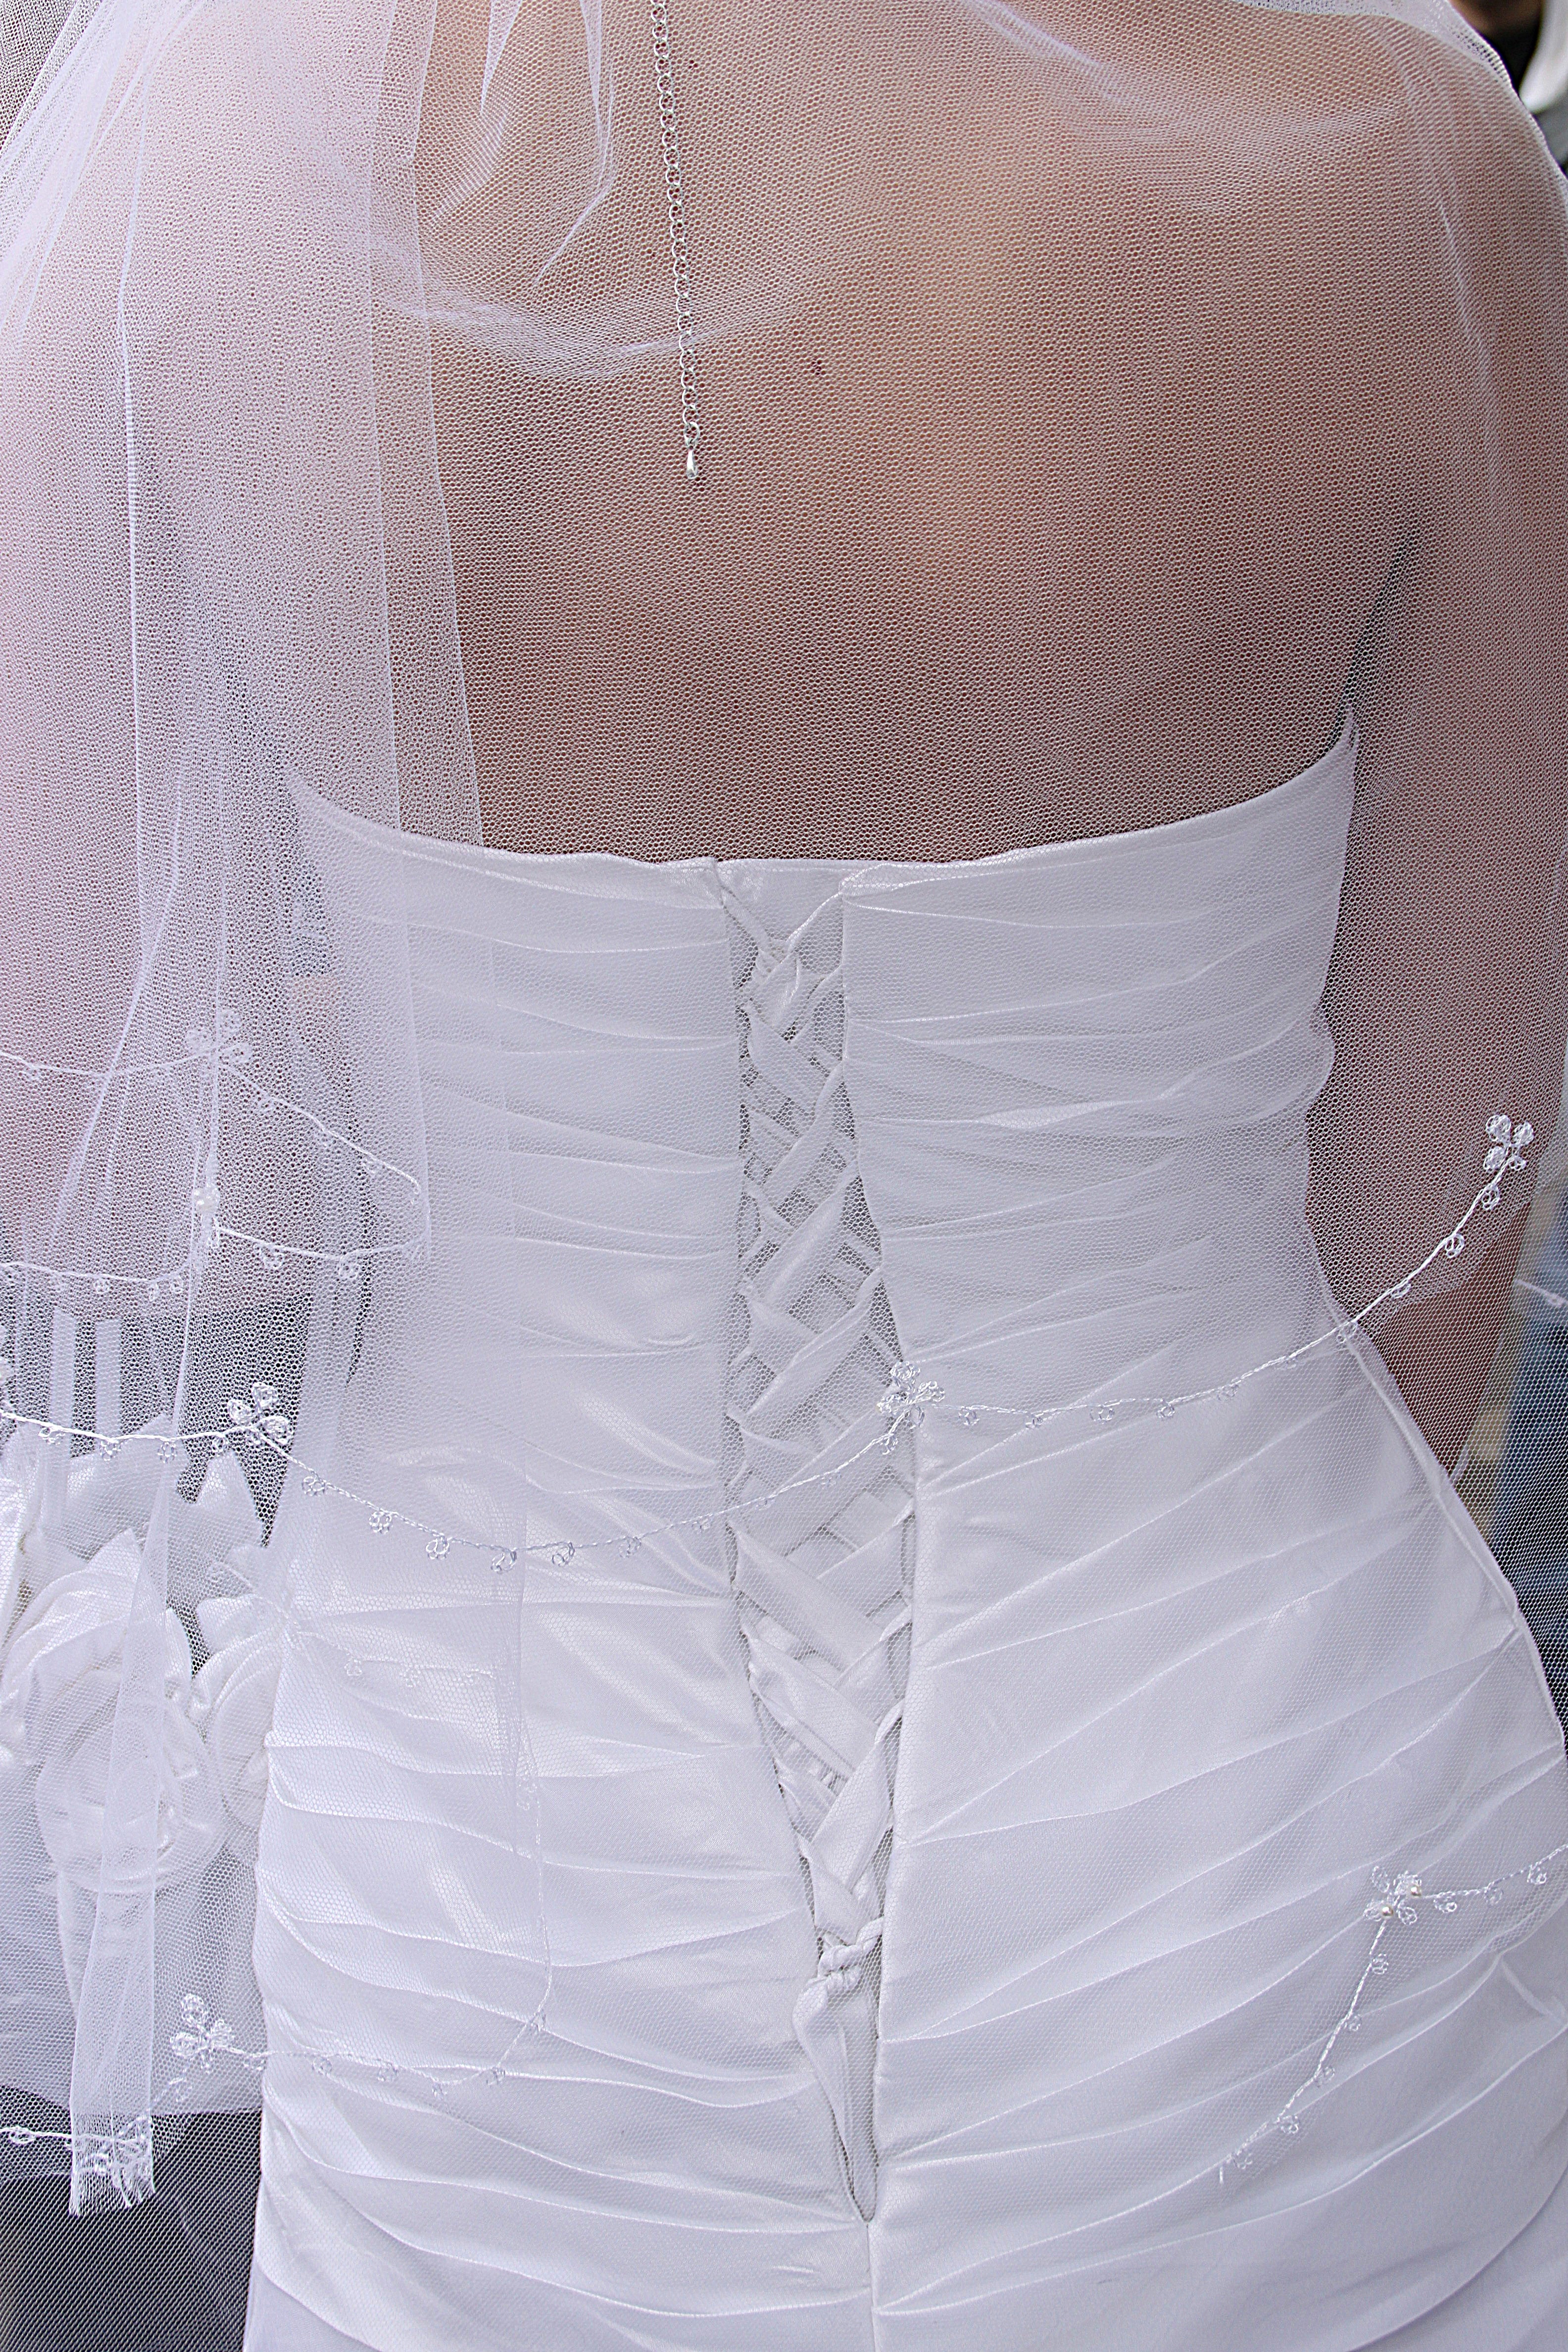
white, sailing, lace, clothing, wedding dress, material, white dress, textile, marie, dress, gown, veil, wedding photograpy, bridal veil, fashion accessory, bridal clothing, bridal accessory, active undergarment, cocktail dress